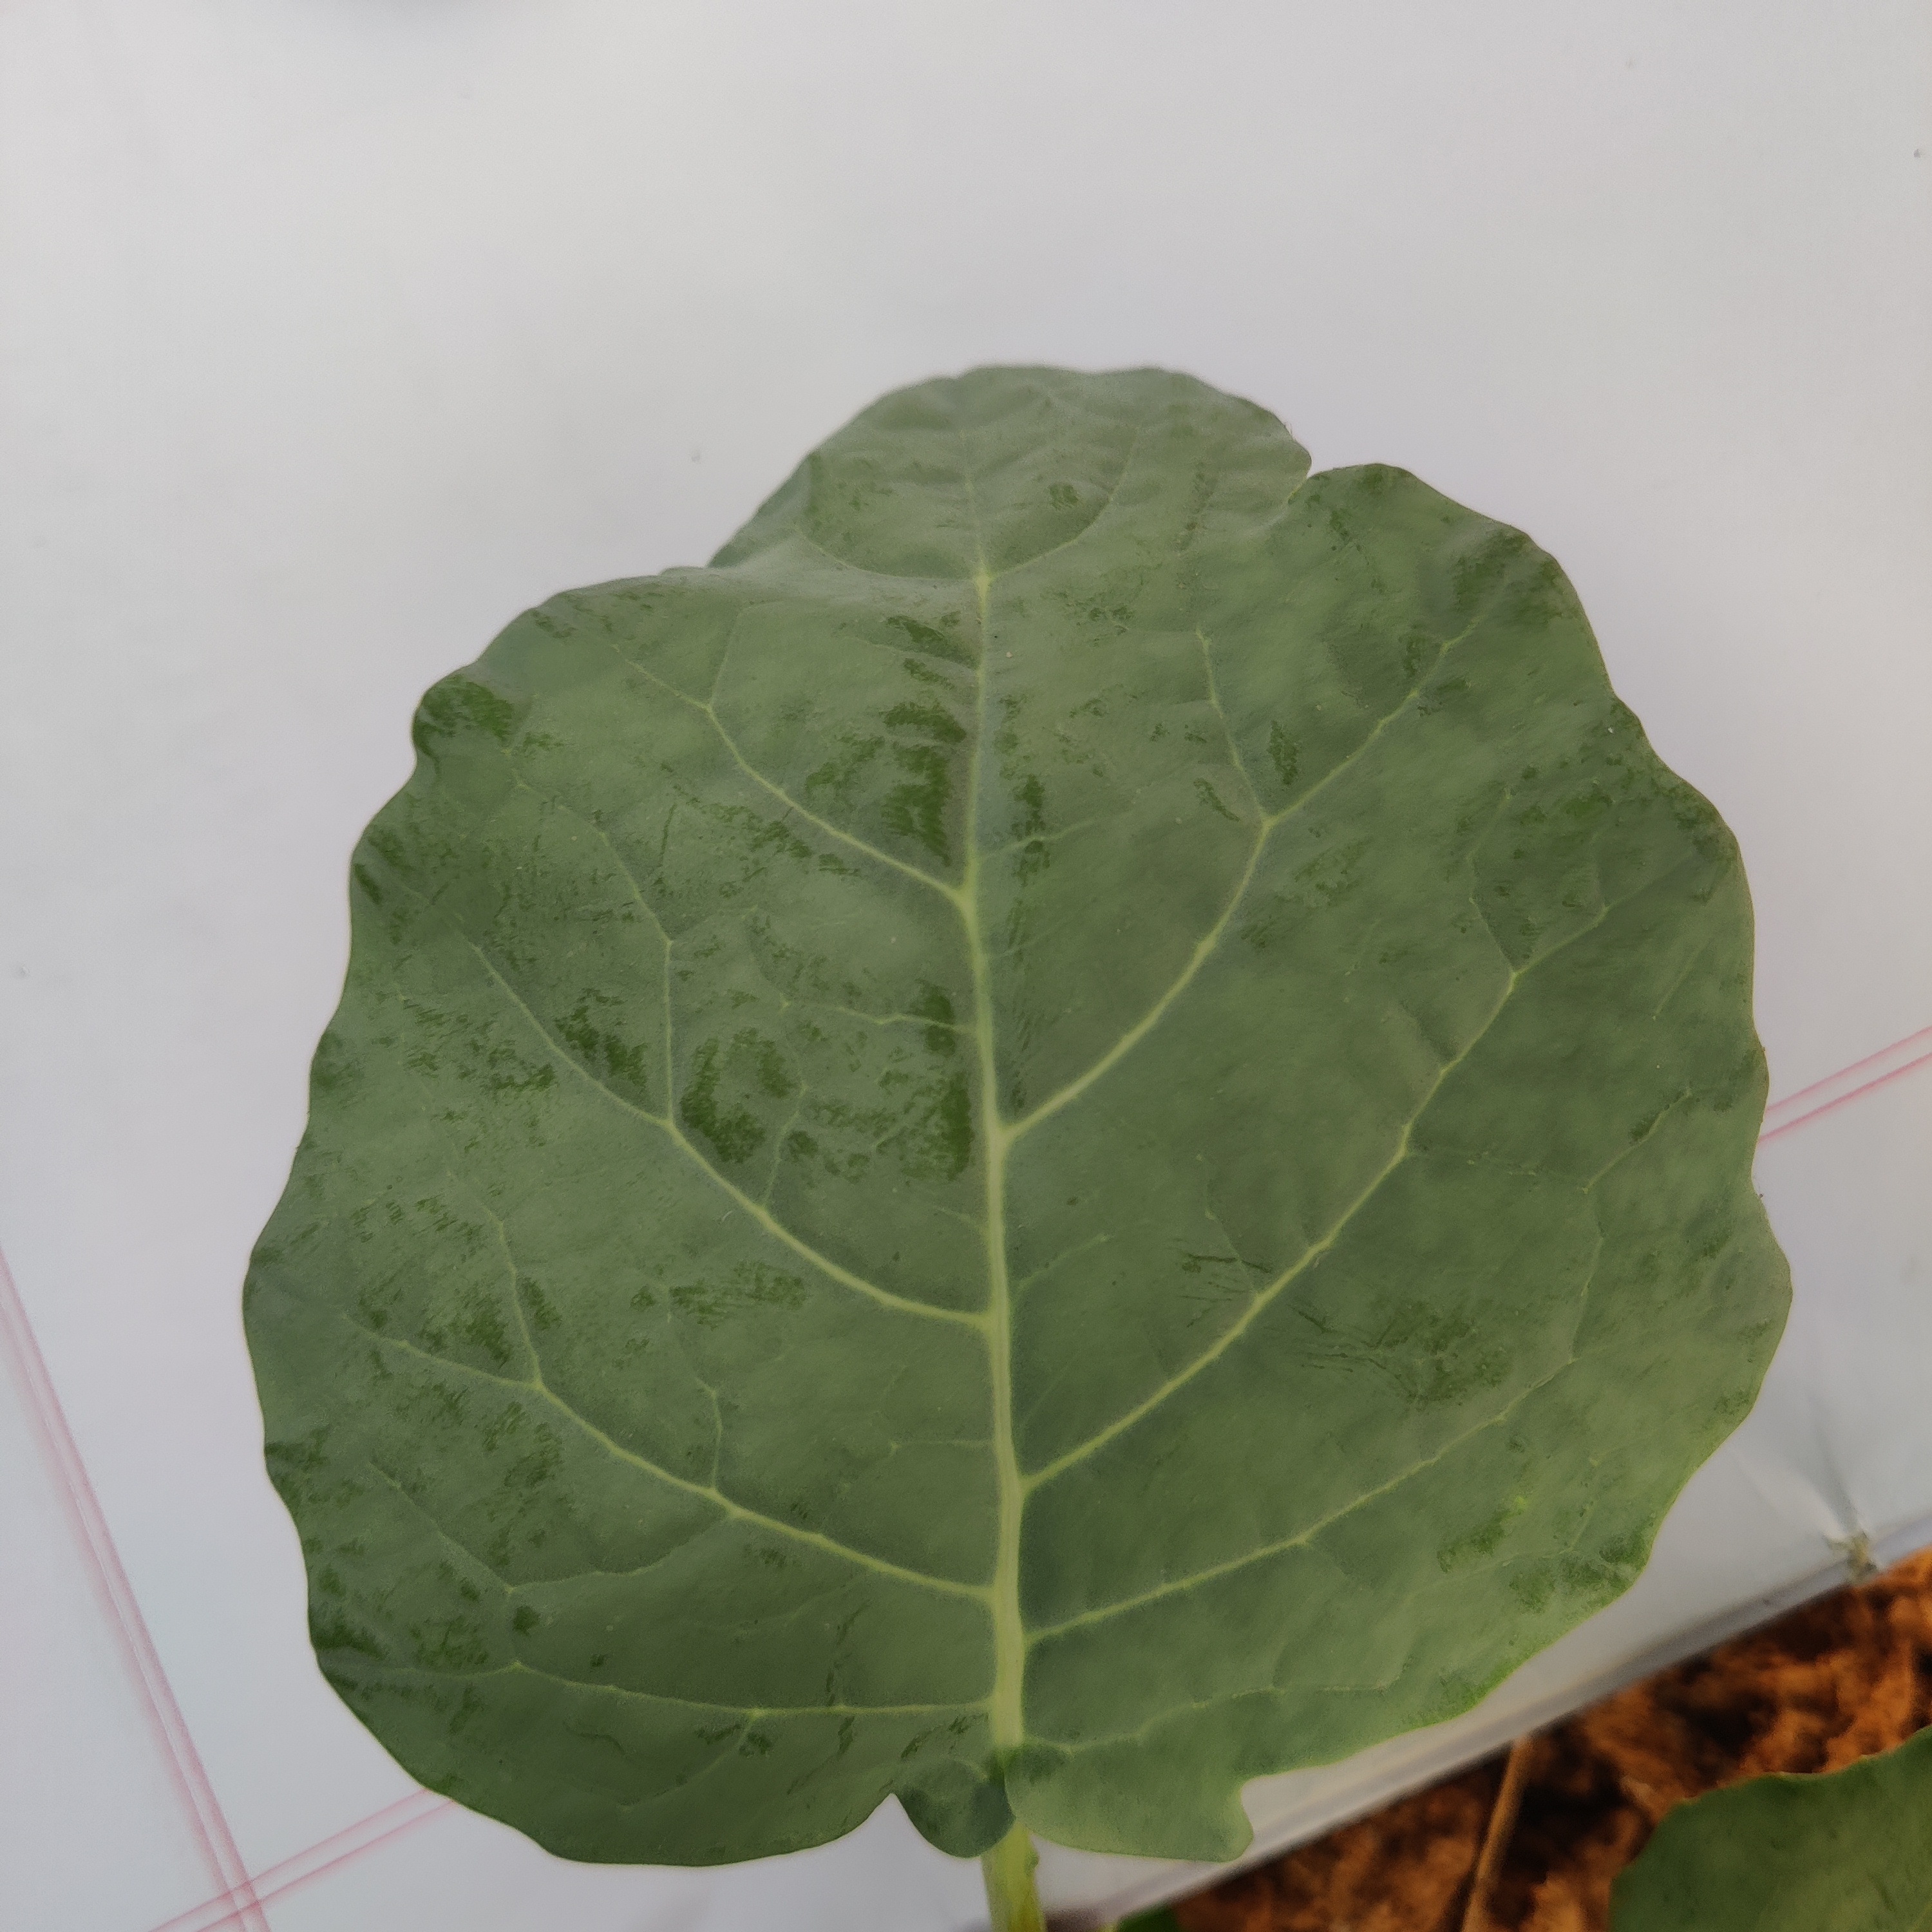
Label: Healthy